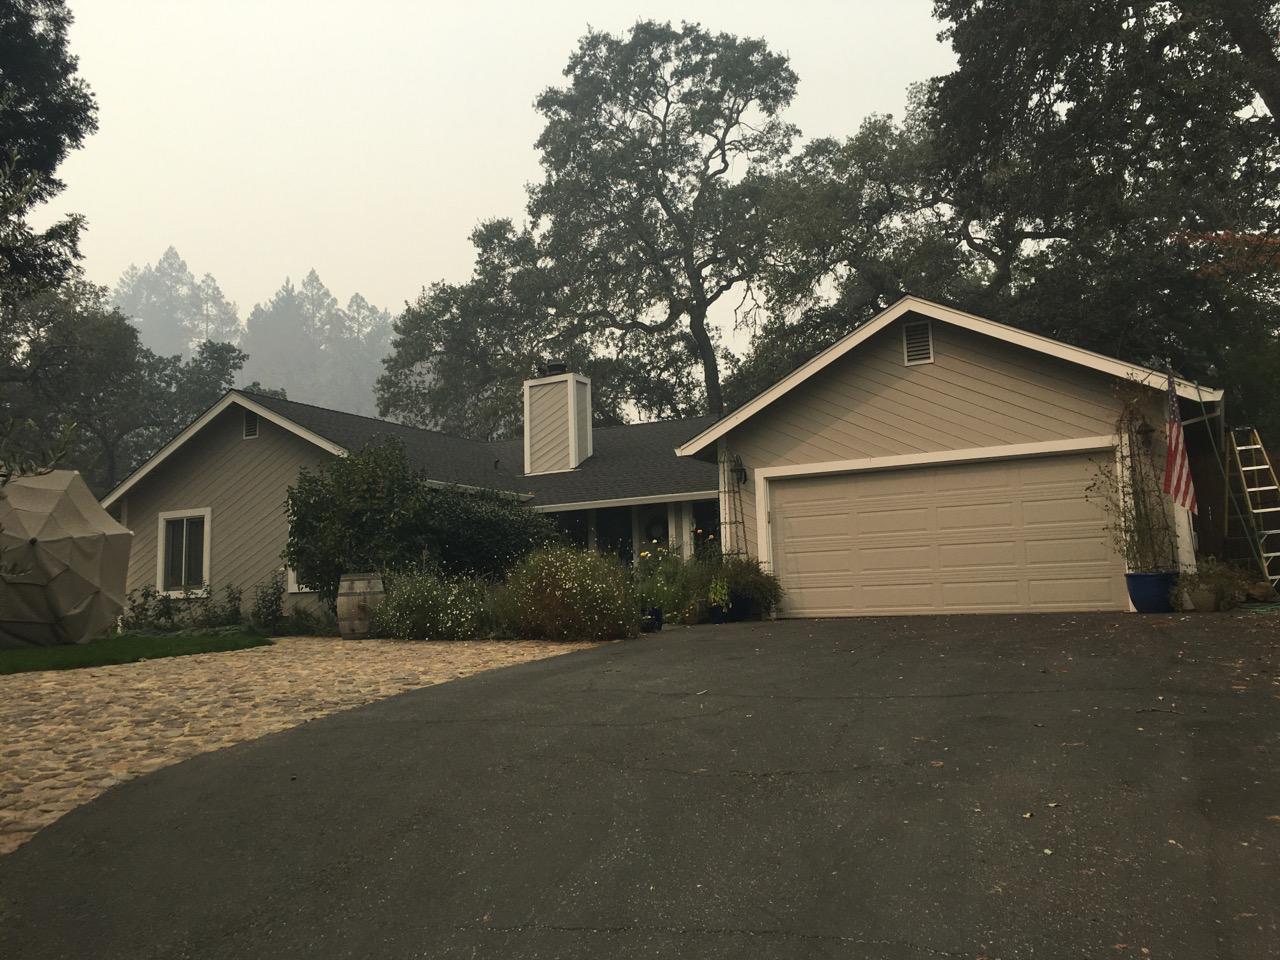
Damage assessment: no_damage